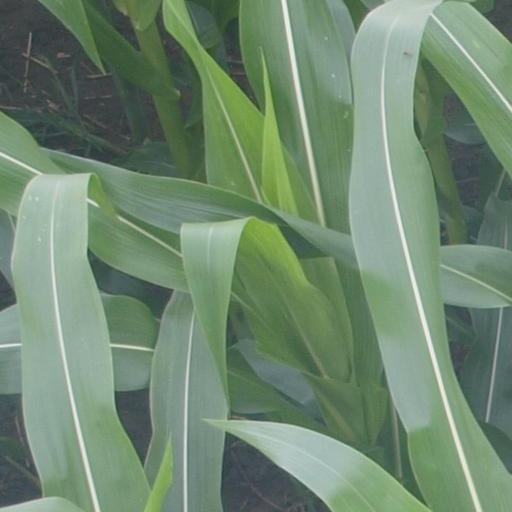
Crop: maize; corn